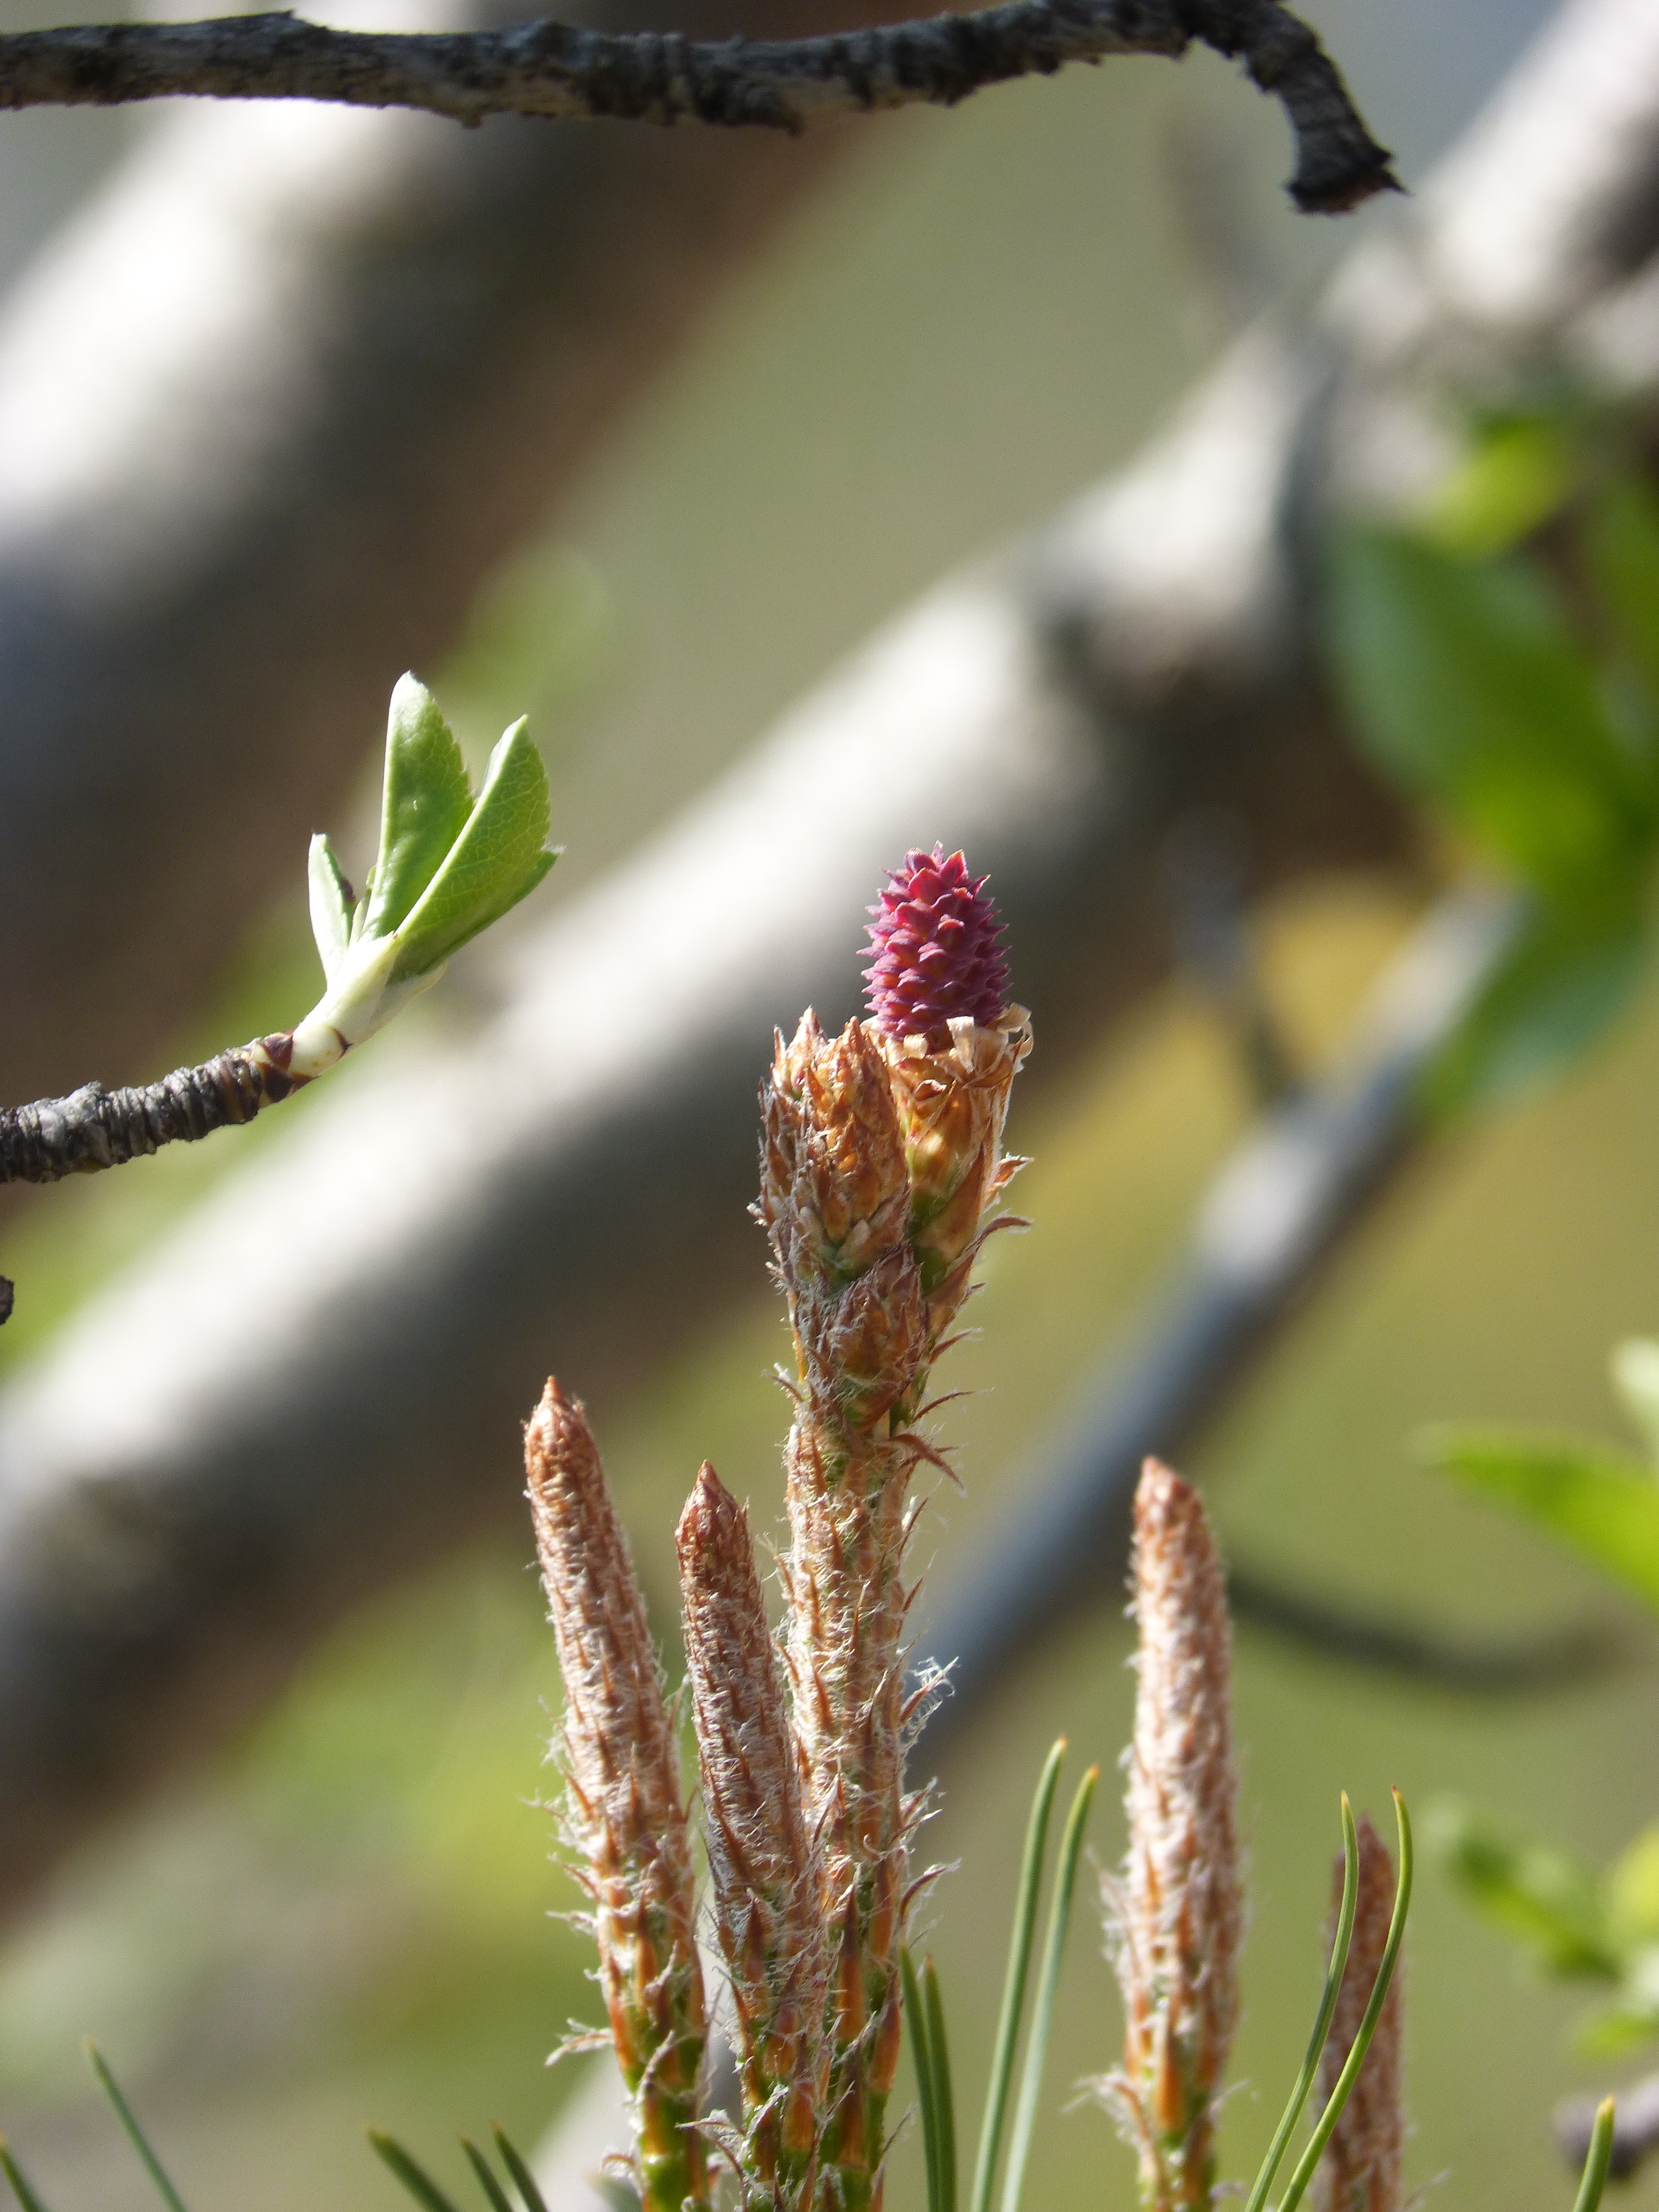
tree, nature, grass, branch, blossom, plant, leaf, flower, pine, green, botany, flora, fauna, twig, close up, shrub, bud, macro photography, flowering plant, pine fruit, grass family, plant stem, land plant, thorns spines and prickles